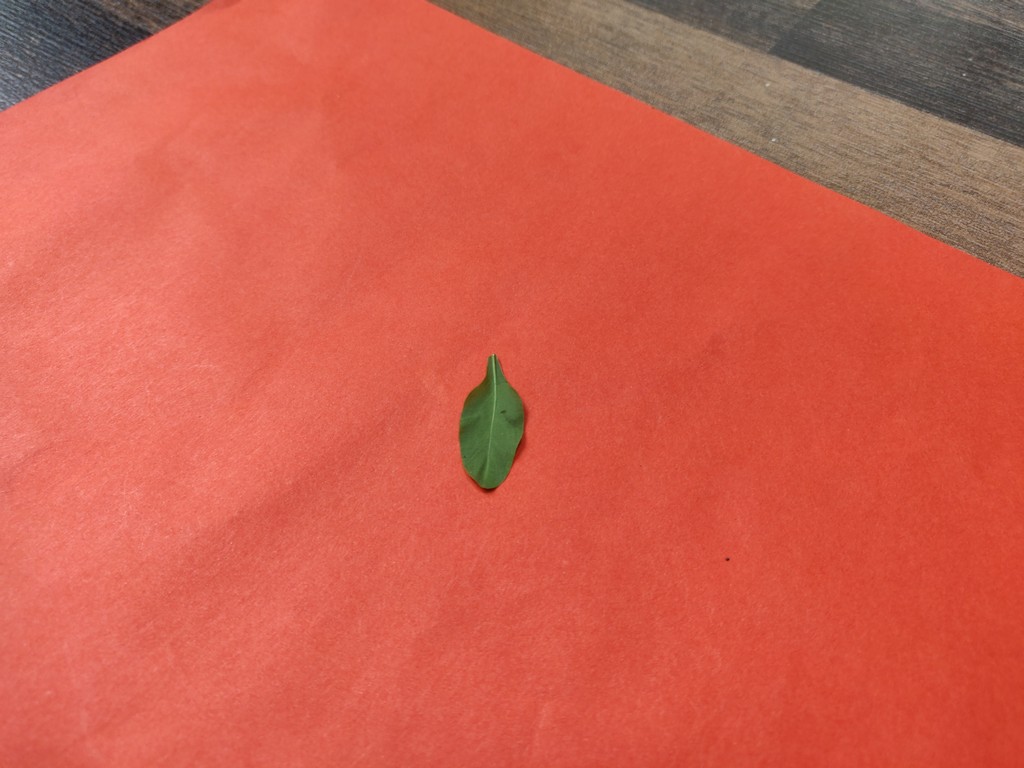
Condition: Healthy
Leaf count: single
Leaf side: back